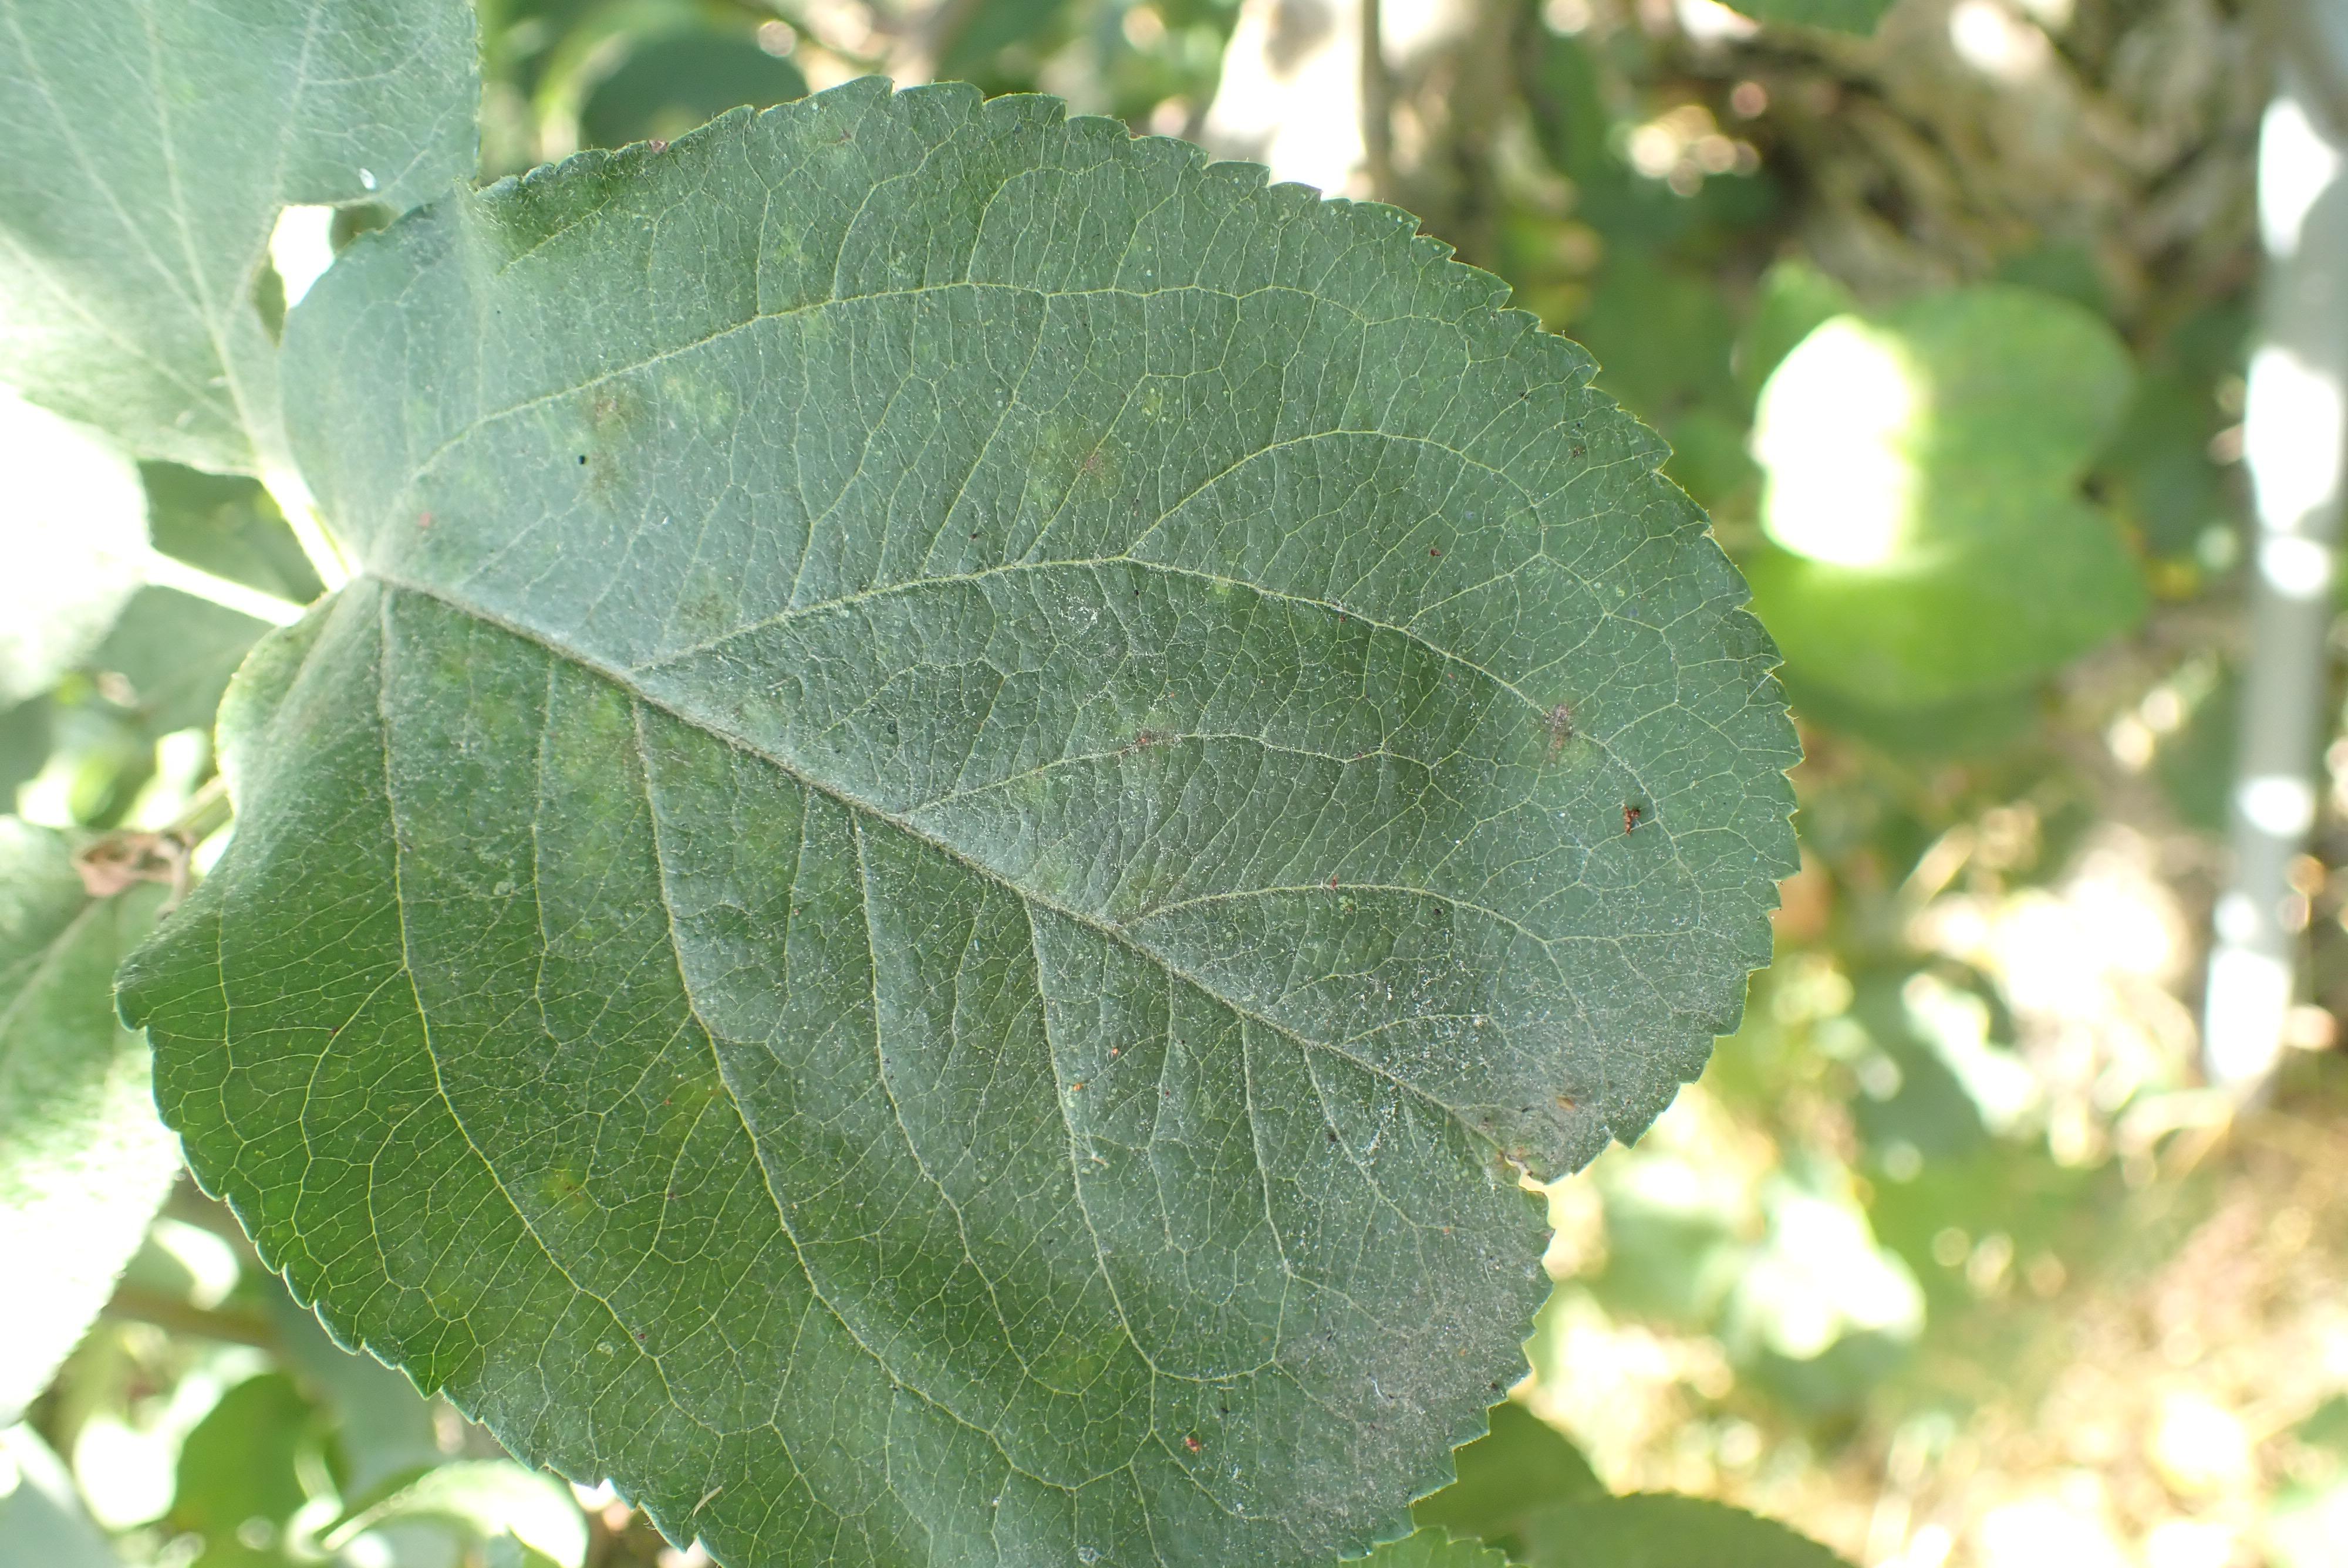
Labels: scab